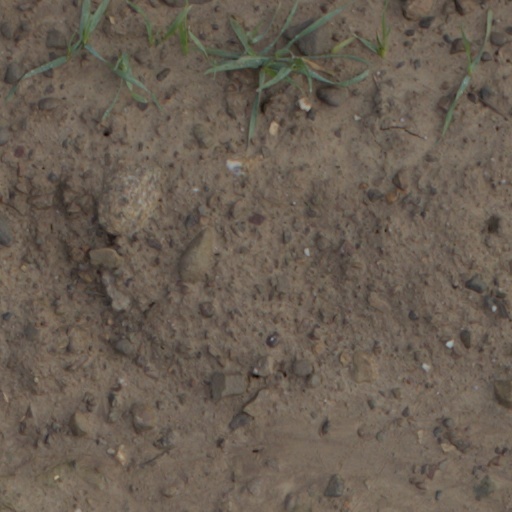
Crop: wheat